Lady Helena Gibbs

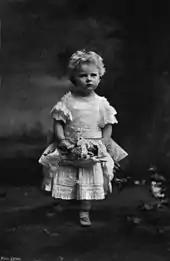
Photograph, 1903

Princess Helena was born at Grosvenor House, Mayfair, Westminster. Her father was Prince Adolphus of Teck (later the 2nd Duke of Teck and after 1917 the 1st Marquess of Cambridge), the eldest son of Prince Francis, Duke of Teck and Princess Mary Adelaide of Cambridge. Her mother was Lady Margaret Grosvenor, the third daughter of the 1st Duke of Westminster. She was the couple's second daughter. In 1919, a newspaper article included her mother's description about her upbringing that was in "the simplest fashion" with the desire that she "should be regarded as ordinary members of the English titled and untitled aristocracy".